List of volunteer computing projects

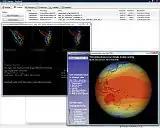

This is a comprehensive list of volunteer computing projects, which are a type of distributed computing where volunteers donate computing time to specific causes. The donated computing power comes from idle CPUs and GPUs in personal computers, video game consoles, and Android devices.